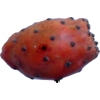
Label: cactus_fruit_red